San Cristóbal, Dominican Republic

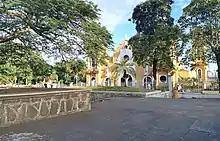

Rafael Trujillo, dictator from 1930 to 1961, was born in San Cristóbal in 1891 and had several properties in San Cristóbal among which were: